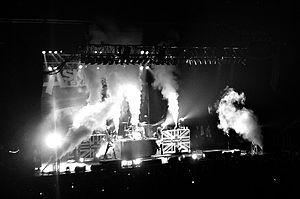
Asking Alexandria est un groupe de metalcore britannique, originaire de York, dans le North Yorkshire, formé en 2008 lorsque Ben Bruce contacte ses anciens camarades avant de retourner au Royaume-Uni, après avoir résidé à Dubaï.